William Aiken Jr.

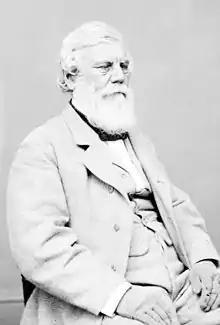

William Aiken Jr. (January 28, 1806 – September 6, 1887) was an American statesman, planter, and Southern Unionist who served as the 61st governor of South Carolina from 1844 to 1846. He also served in the state legislature and the United States House of Representatives, running unsuccessfully for speaker of the House in 1856 in "the longest and most contentious Speaker election in House history."